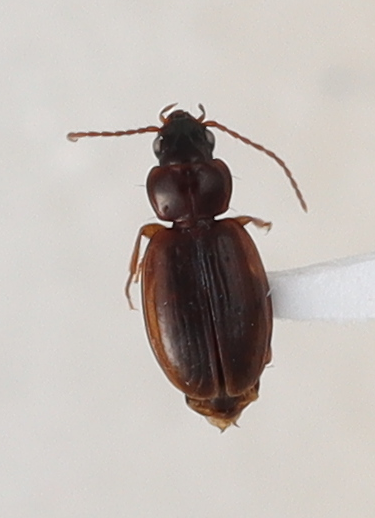
Scientific name: Trechus obtusus
Plot: 13
Trap: S
Collected: 20220504